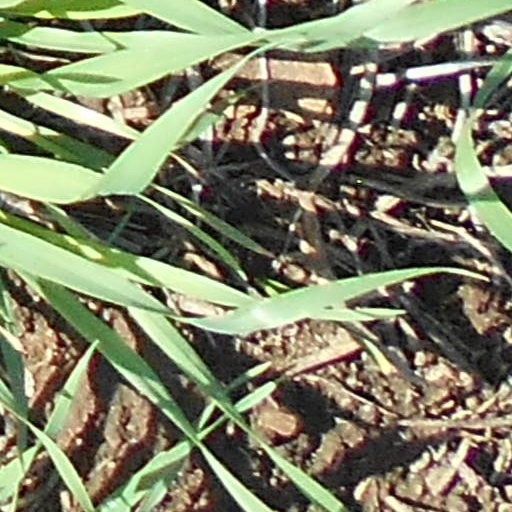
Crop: wheat